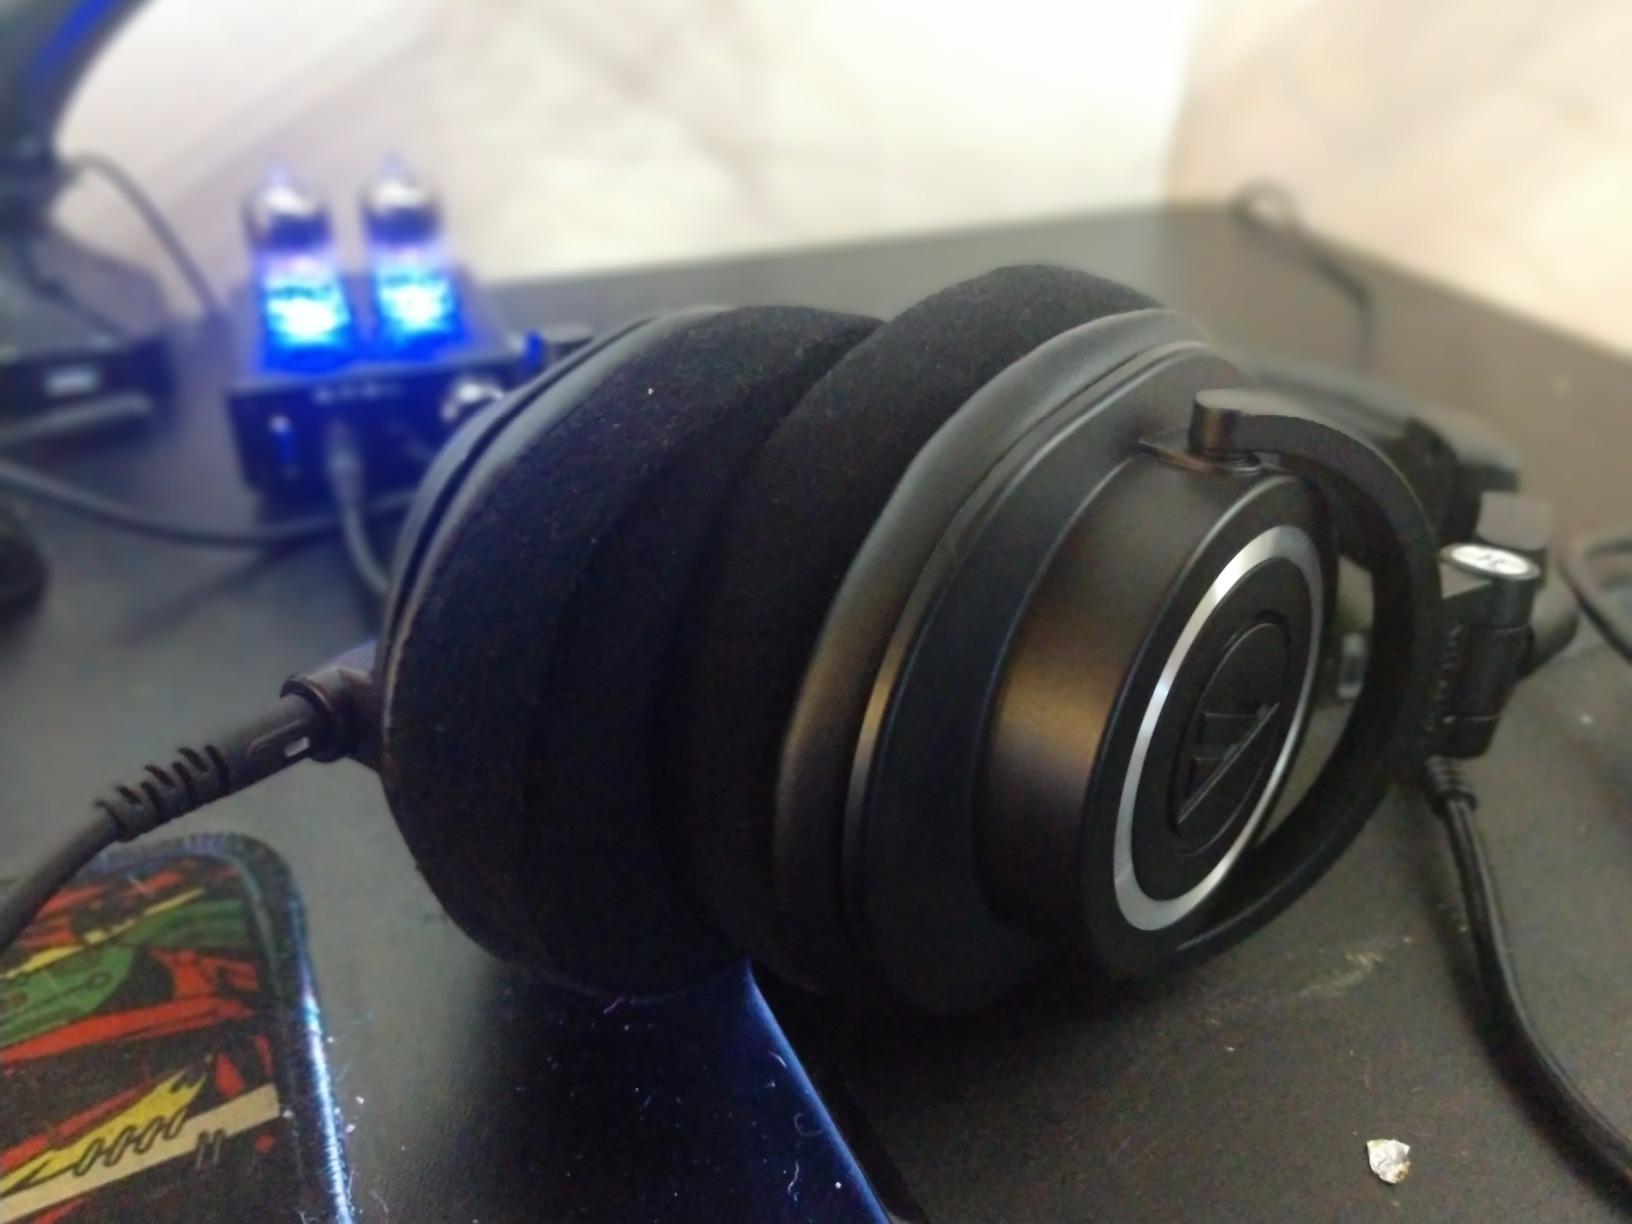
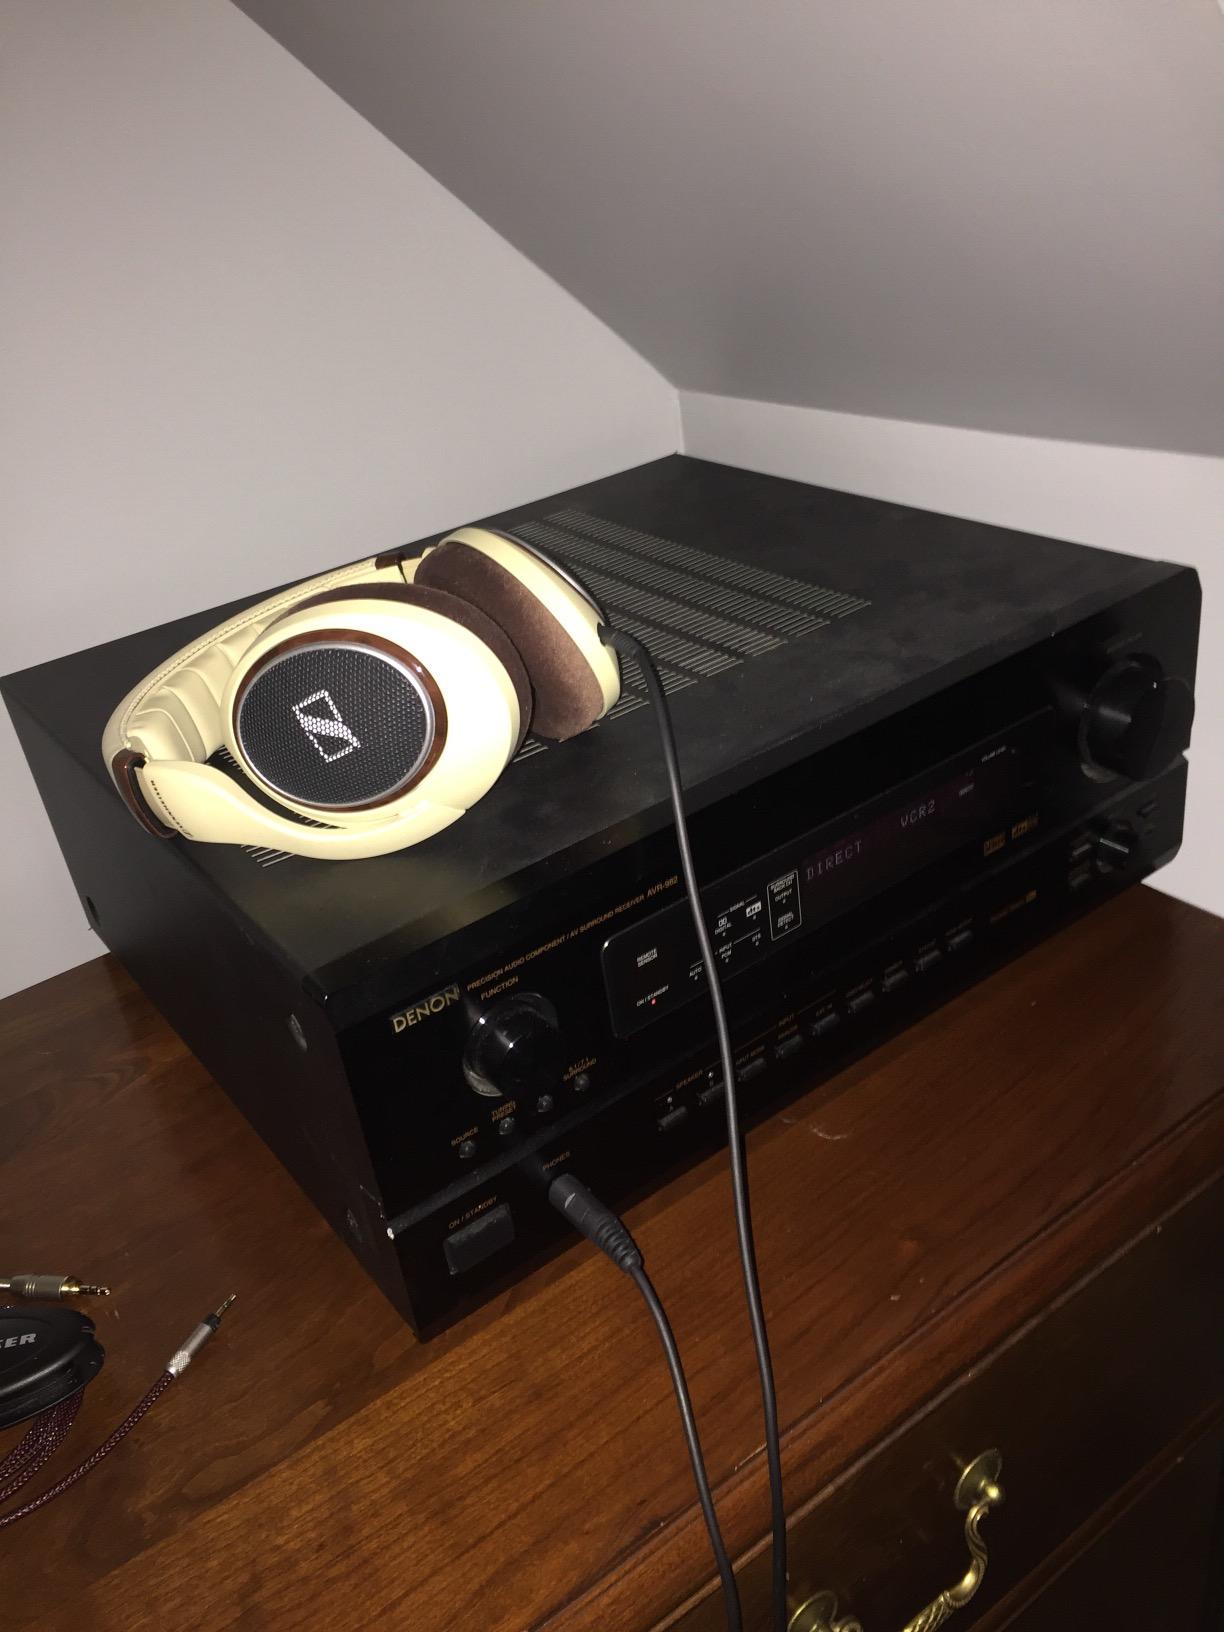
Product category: headphones
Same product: no